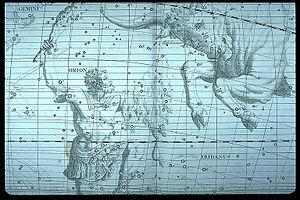
L’Atlas Coelestis est un atlas céleste fondé sur les observations de John Flamsteed, astronome britannique, et publié à titre posthume en 1729.